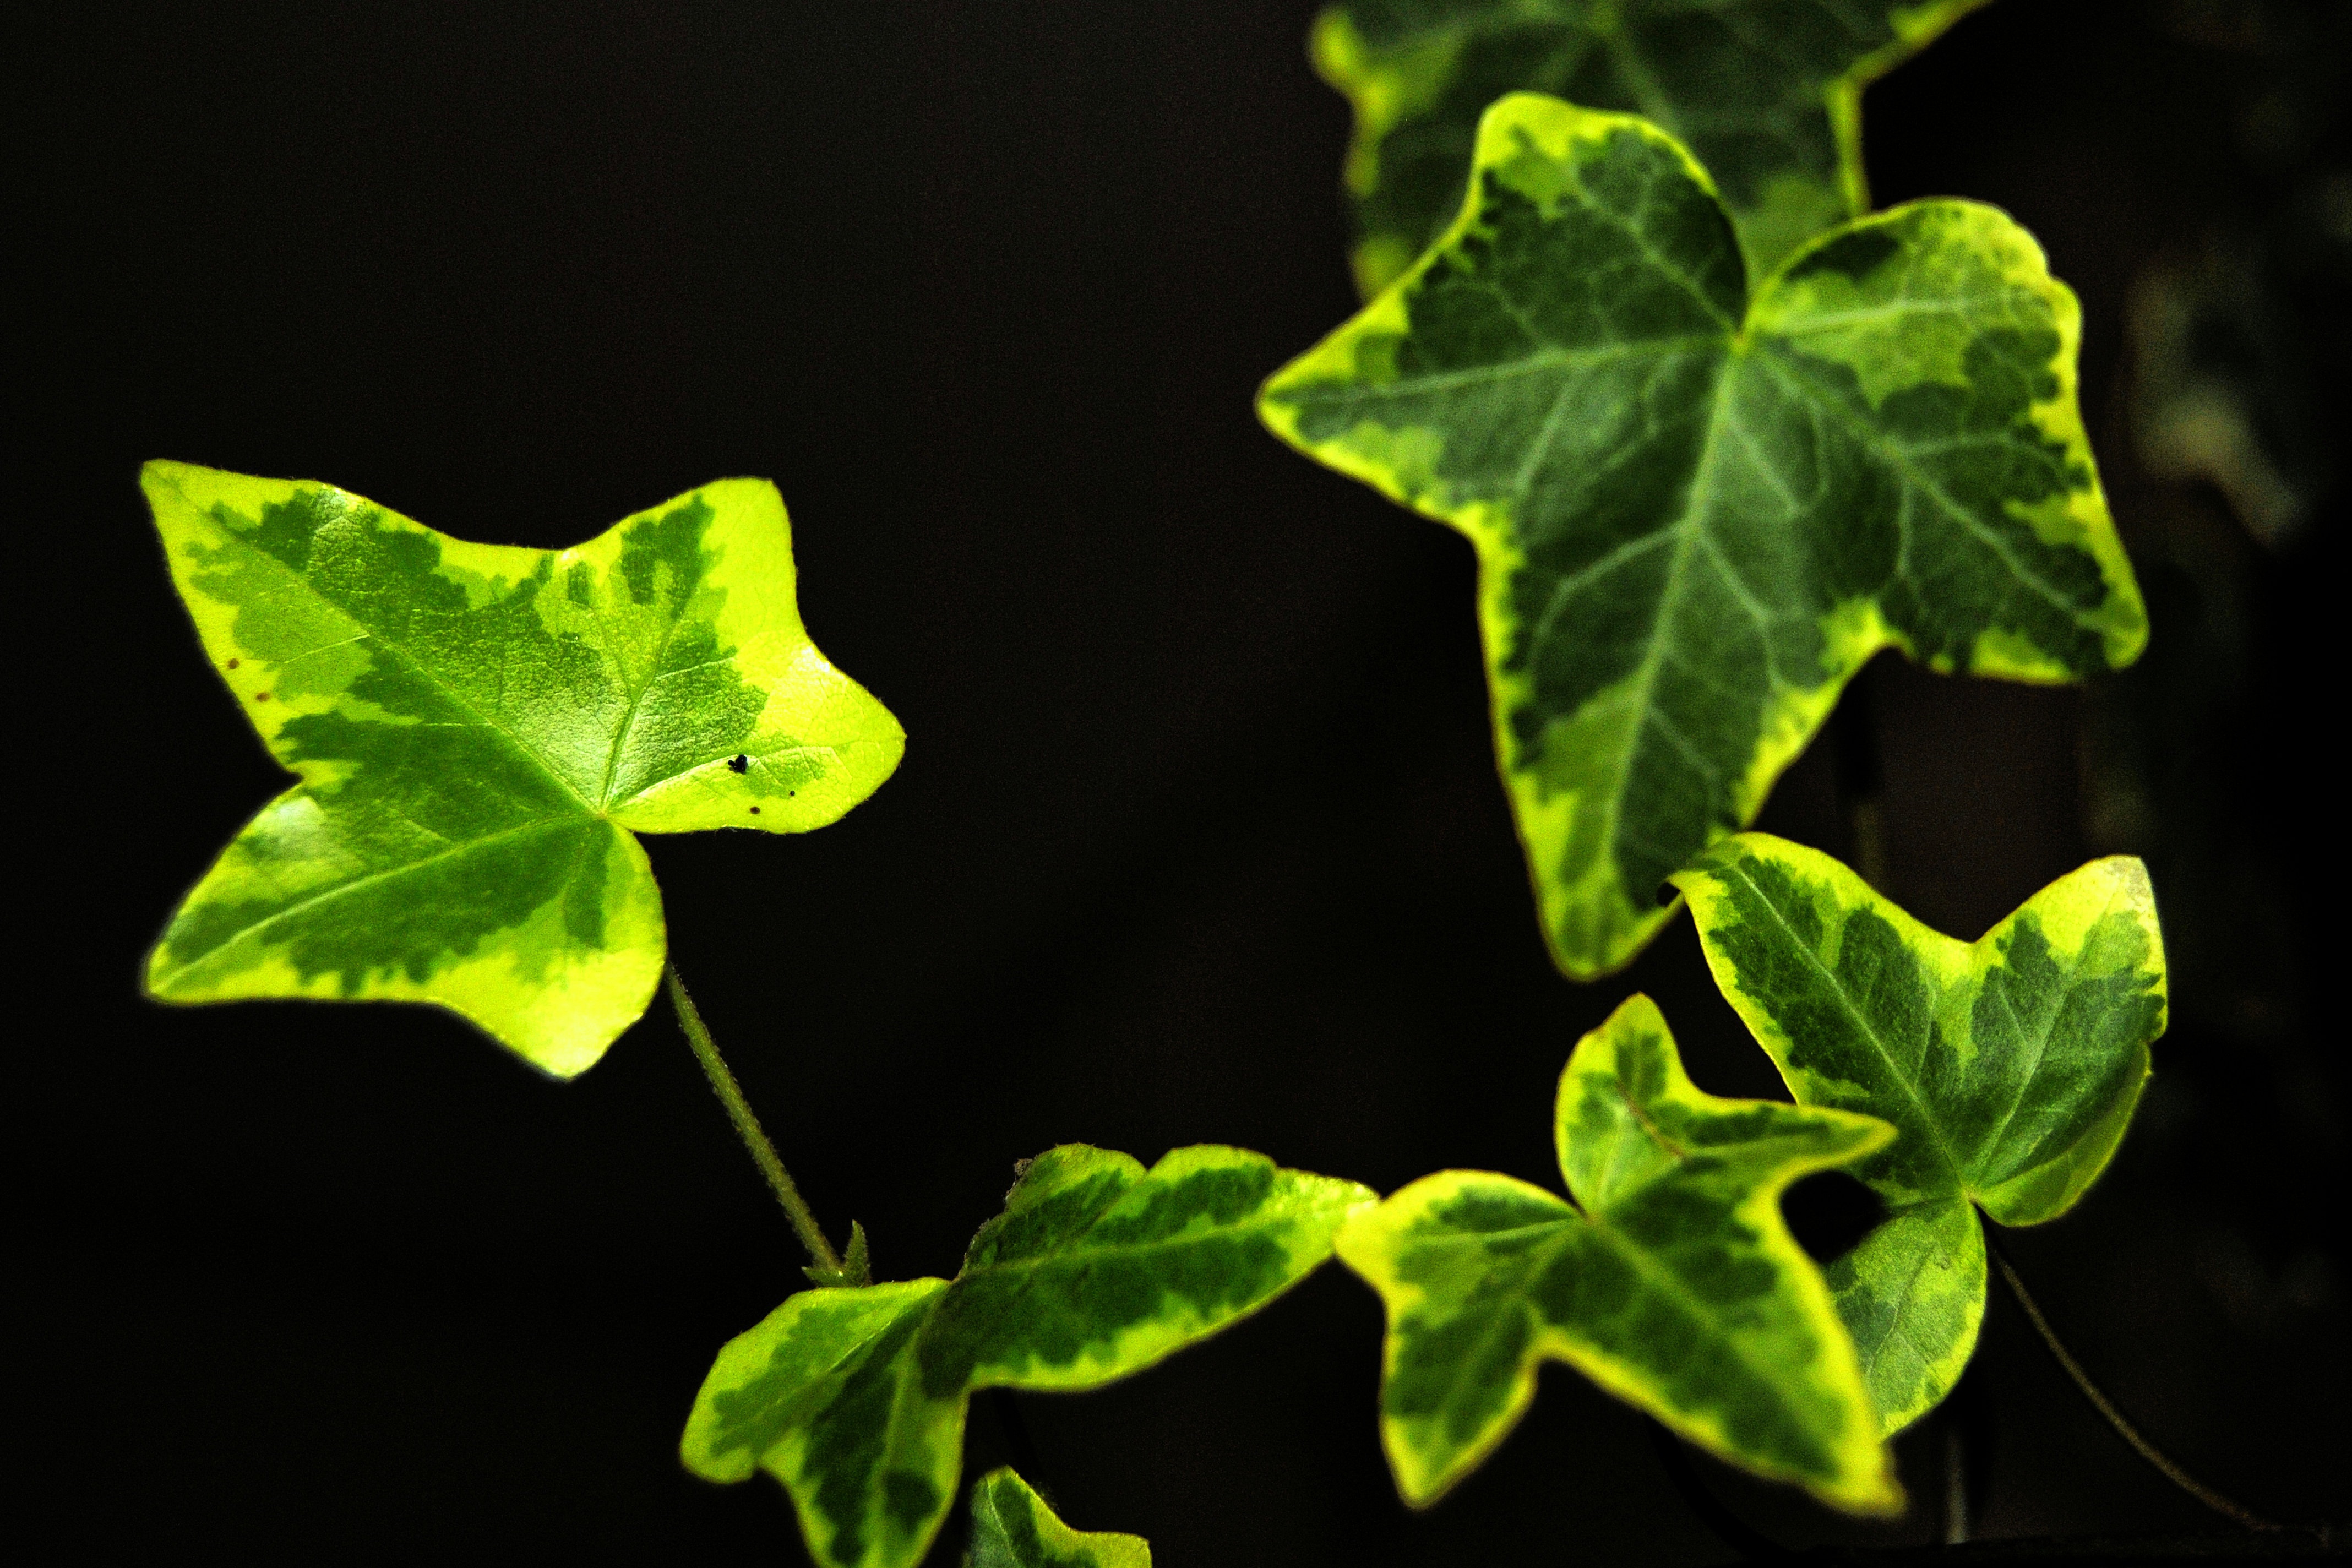
tree, nature, plant, leaf, flower, food, green, produce, ivy, botany, climber, yellow, flora, leaves, macro photography, entwine, flowering plant, ivy leaf, annual plant, plant stem, land plant, apiales